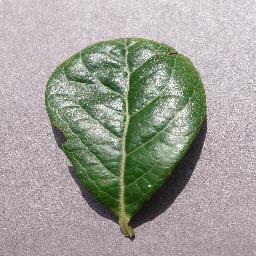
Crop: blueberry
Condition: healthy